Royal Australian Air Force VIP aircraft

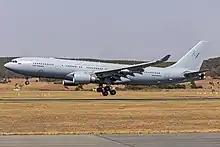
RAAF Airbus KC-30A (A39-007) landing at Canberra Airport in 2020

For long haul flights, the KC-30A Multi-Role Tanker Transport aircraft registered A39-007 will fly with up to: